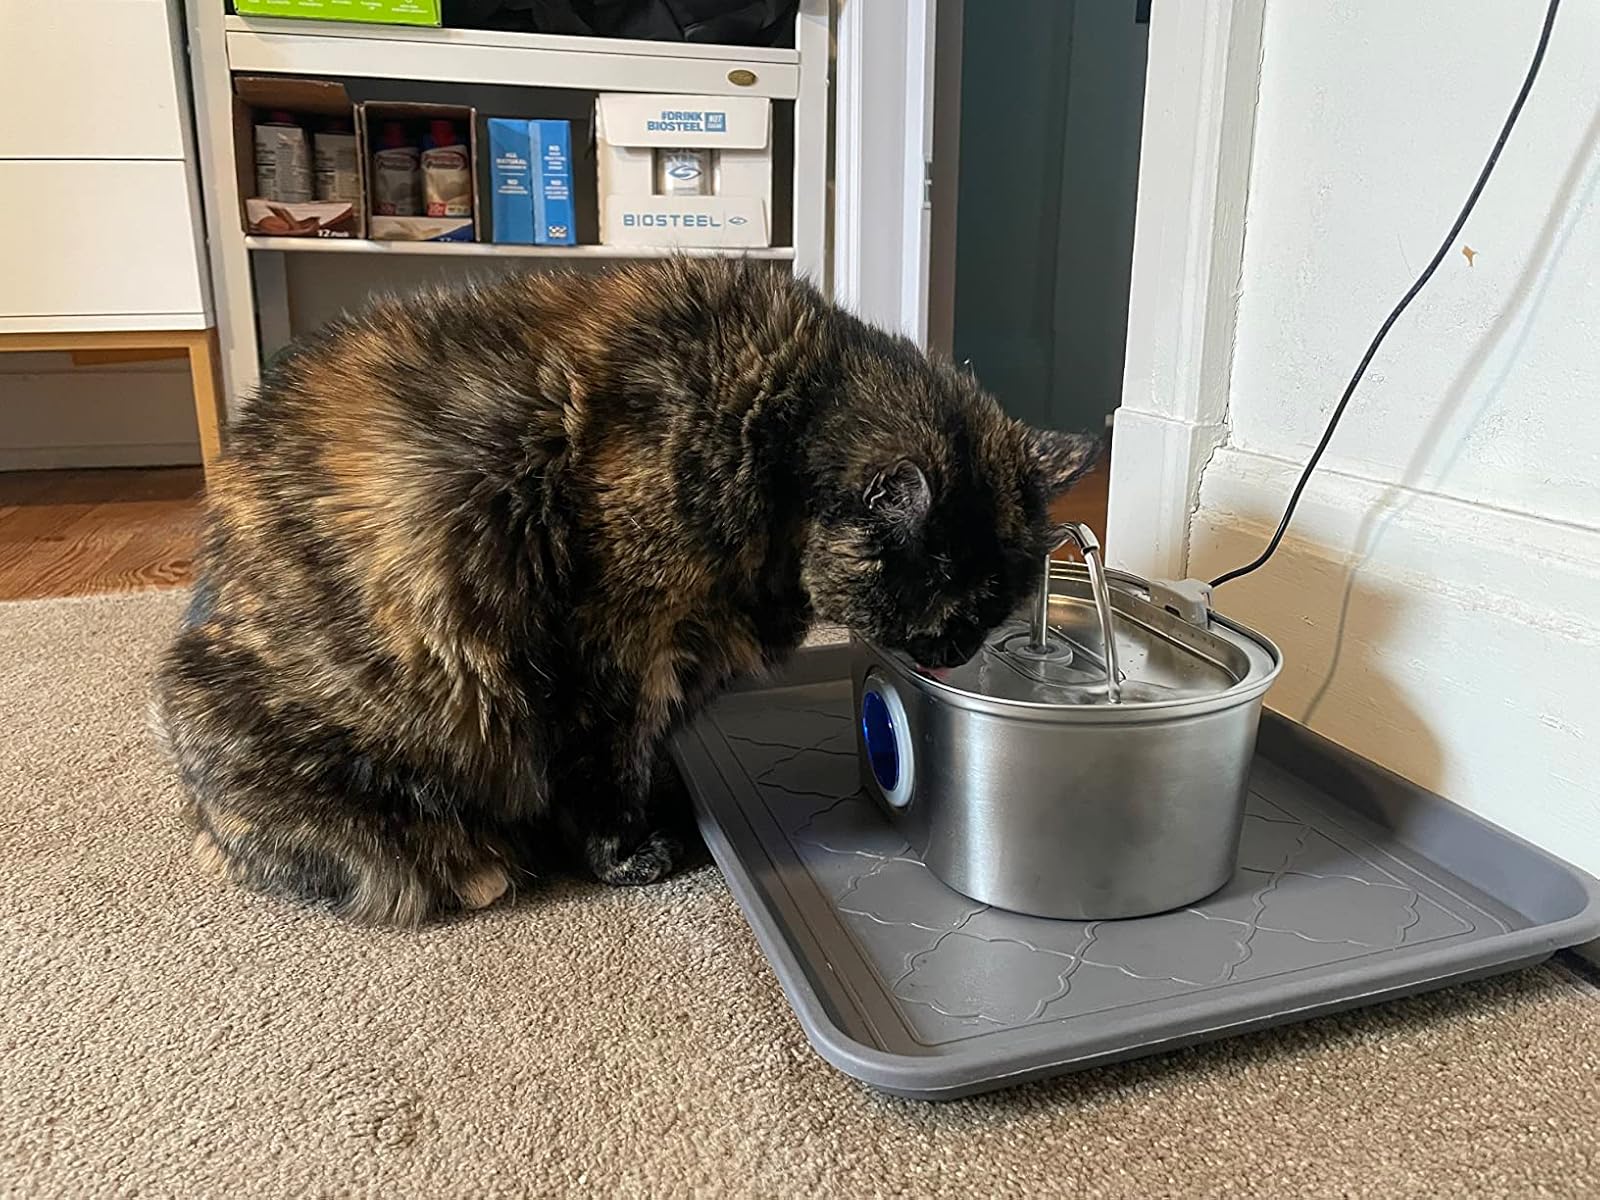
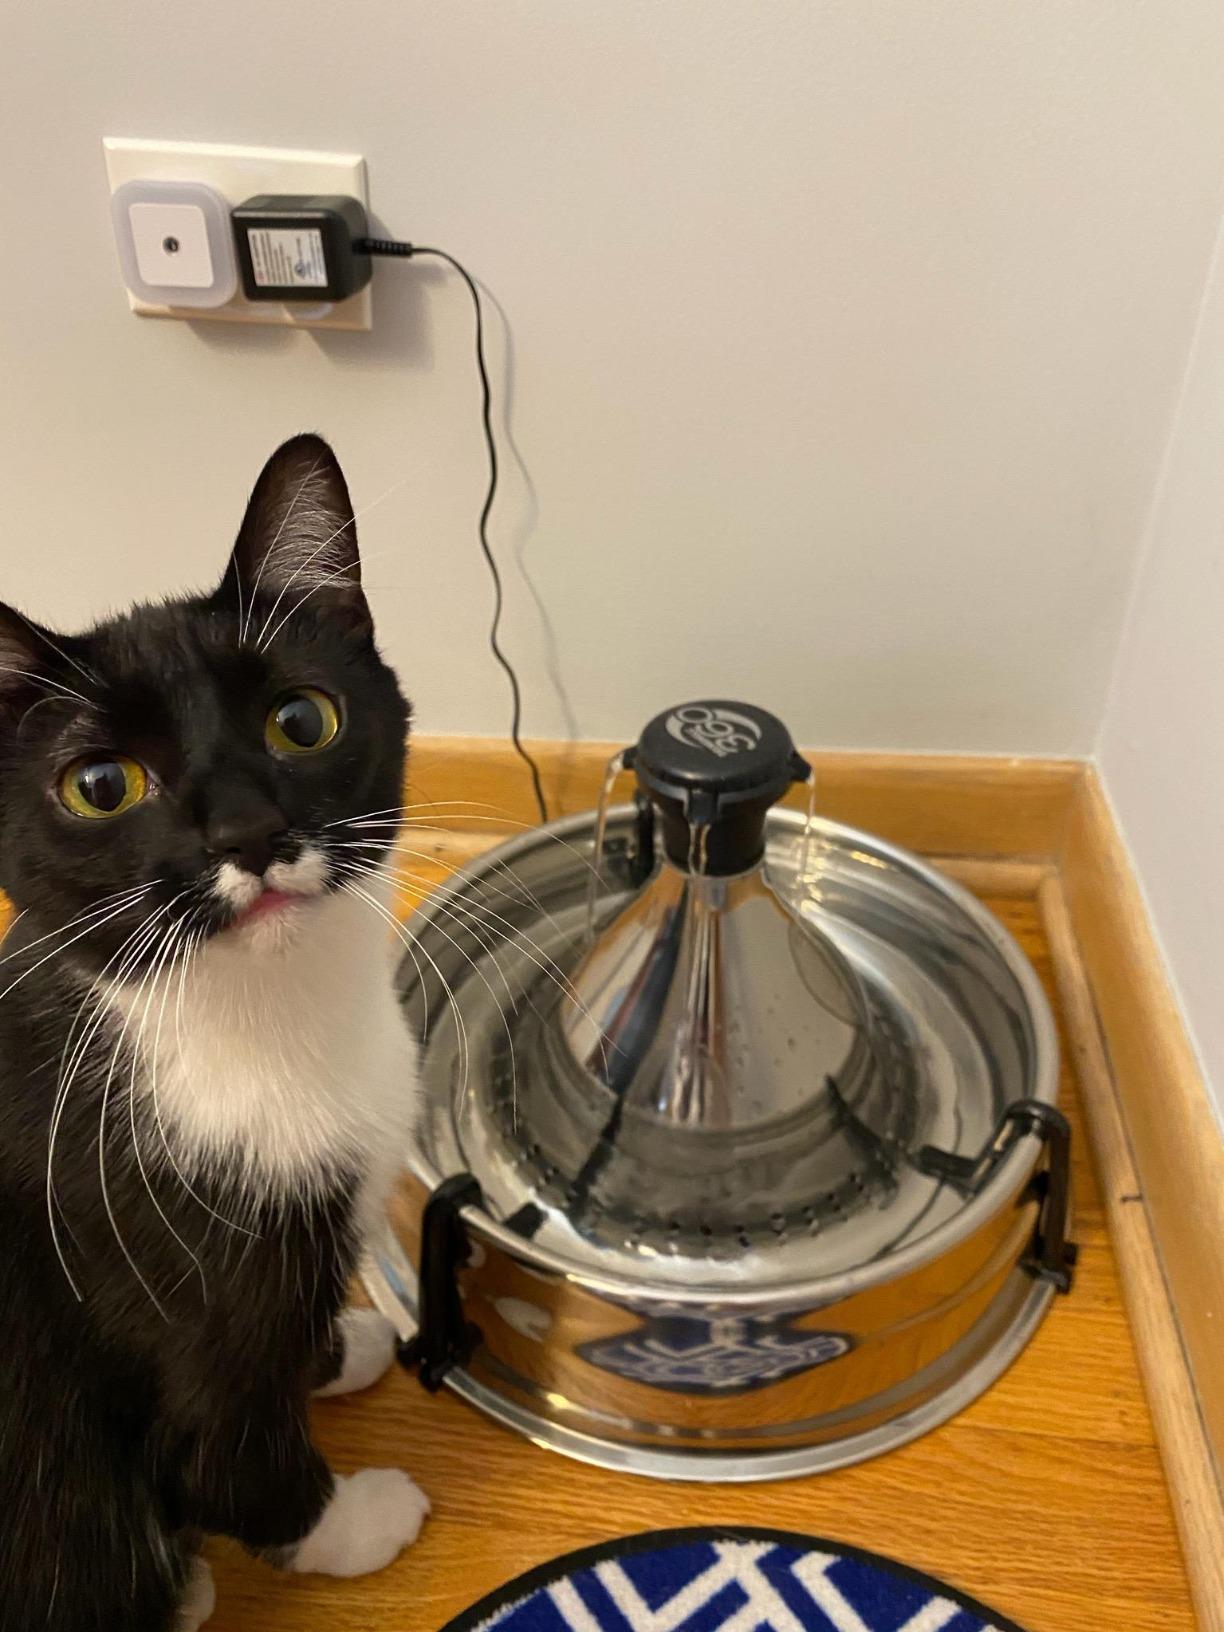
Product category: items_bowl
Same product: no